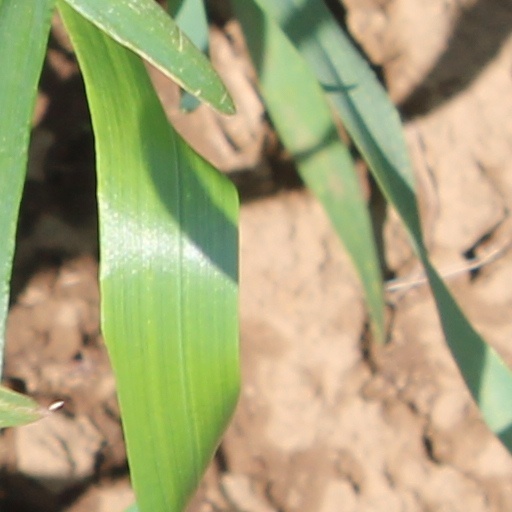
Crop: wheat